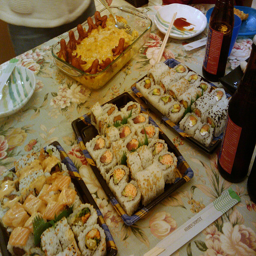
Three different sushi platters with a side of macaroni.
a table covered in trays of food like sushi
Various food items and snacks and wine bottles sit on a table.
a big table set up with a lot of food
A table topped with trays of sushi and food.